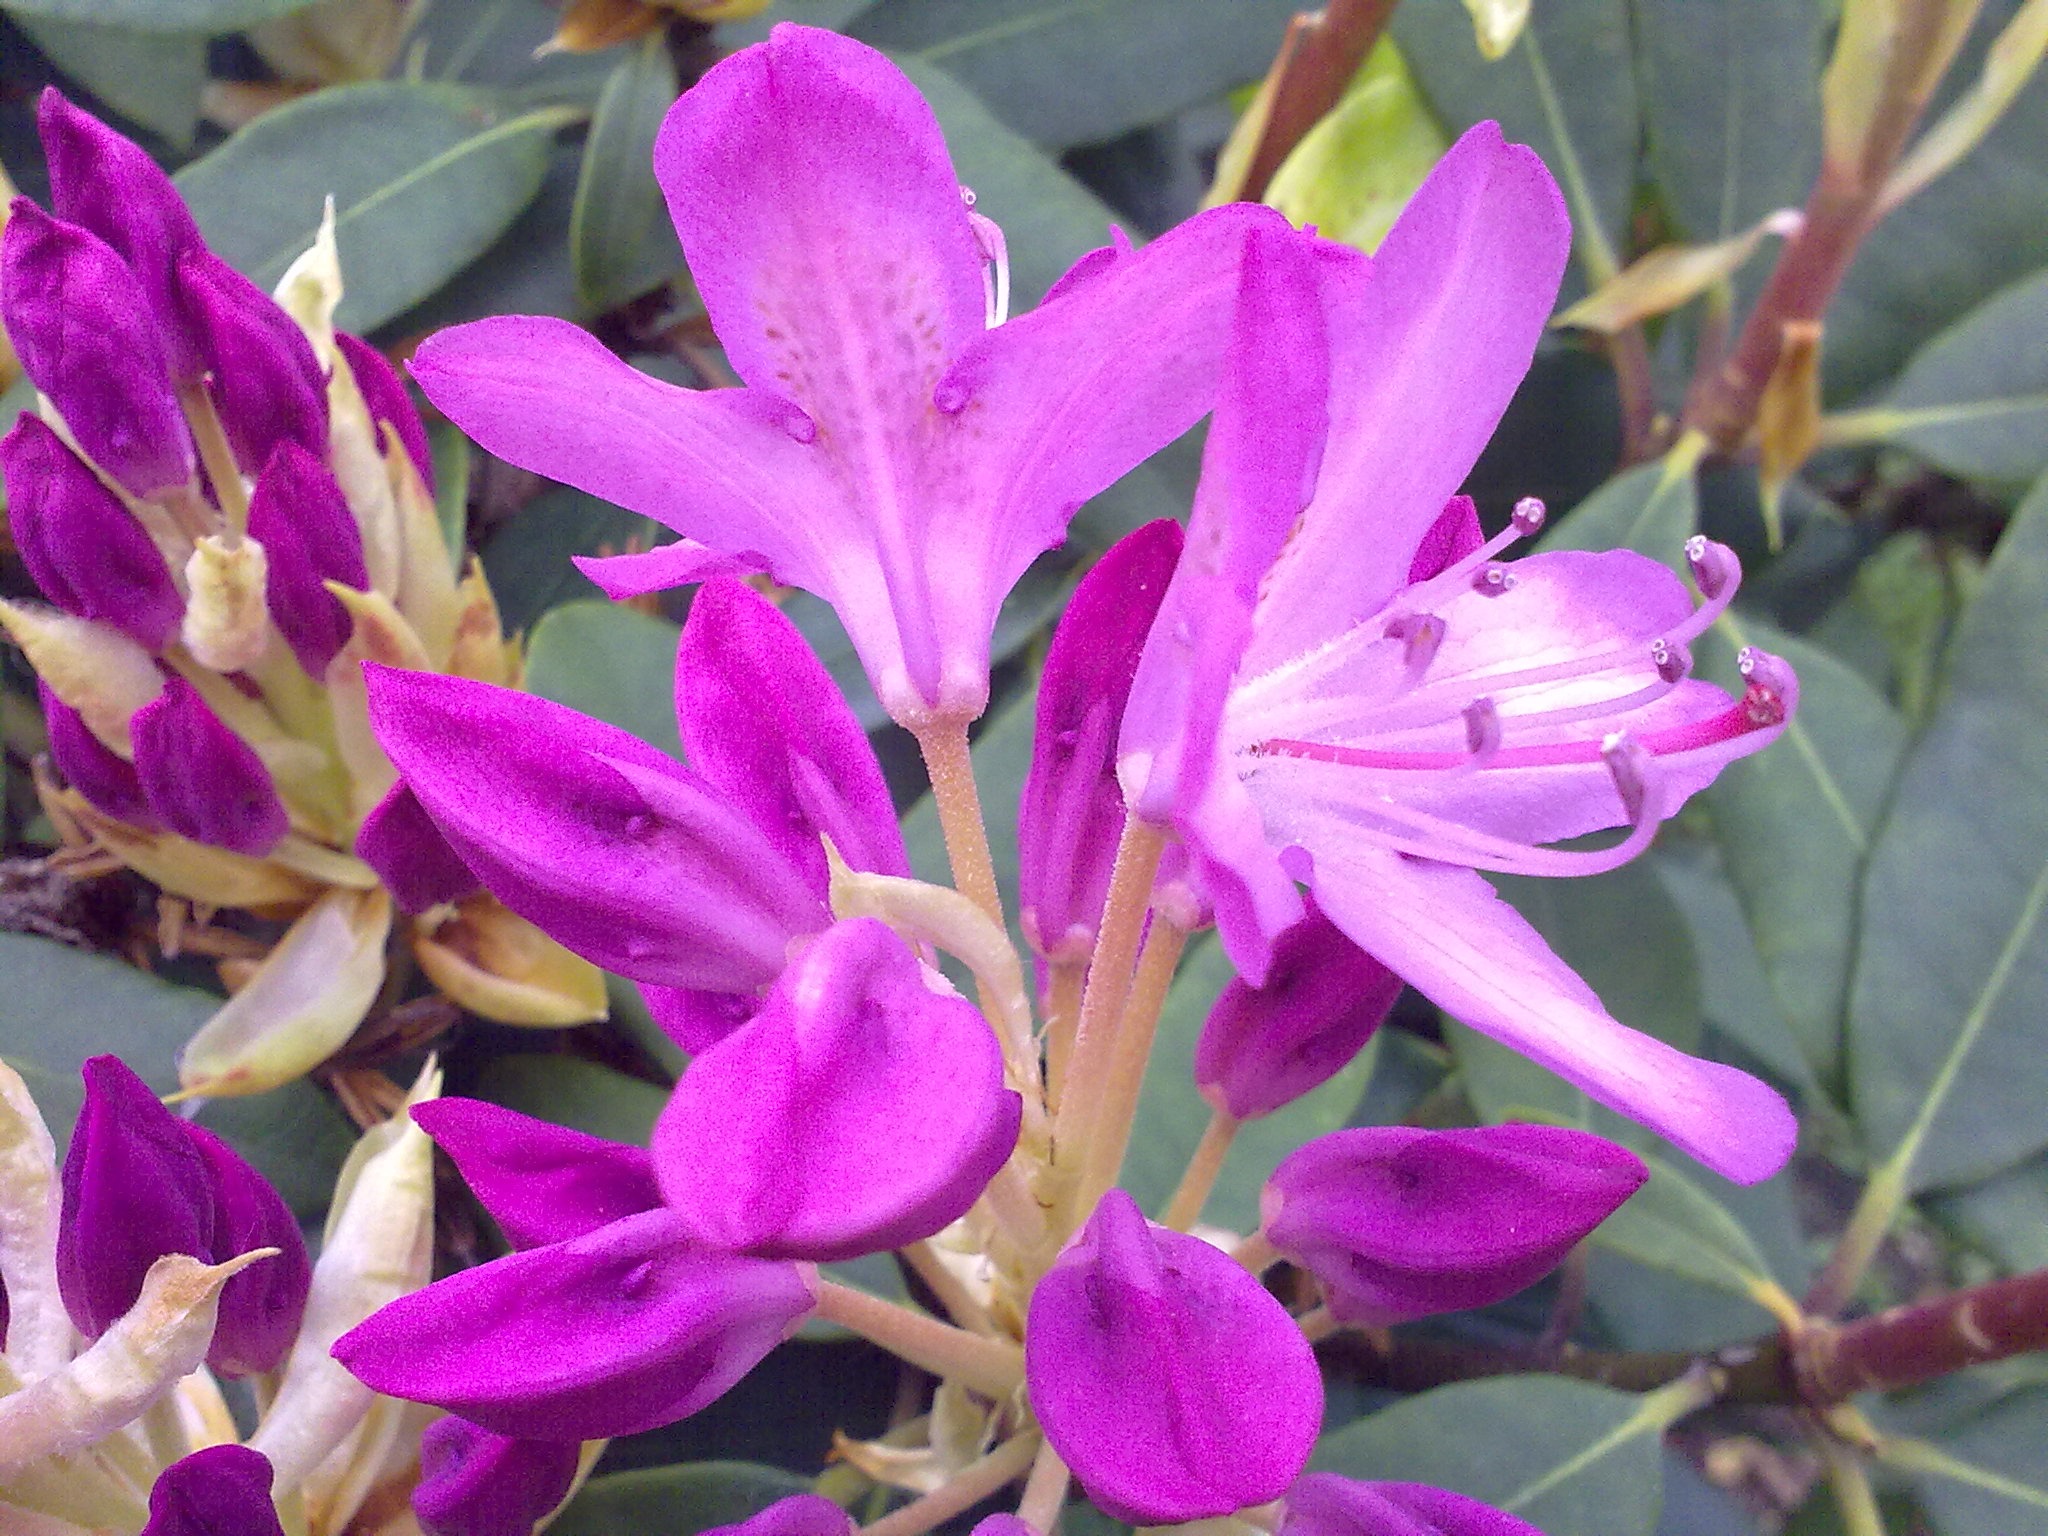
plant, flower, petal, botany, pink, flora, orchid, wildflower, shrub, rhododendron, vernal, flowering plant, cattleya, dendrobium, woody plant, land plant, everlasting sweet pea